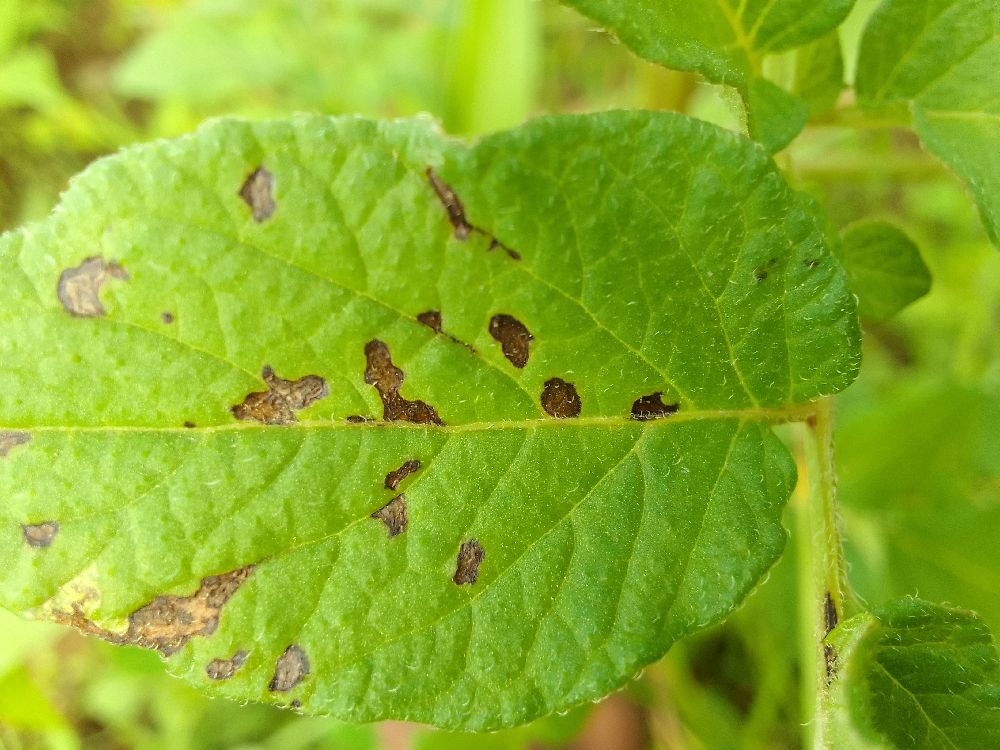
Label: Early blight